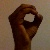
The image shows a hand gesture representing the letter 'O' in Indian Sign Language.